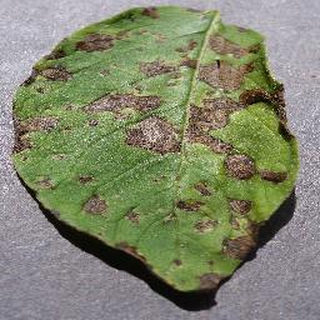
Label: potato_early_blight